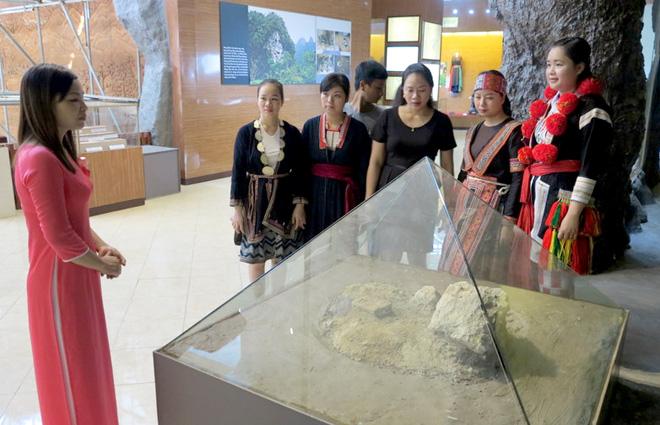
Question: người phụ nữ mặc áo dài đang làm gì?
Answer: người phụ nữ mặc áo dài đang thuyết minh về vật phẩm được trưng bày